Answer in natural language. How many Televisions are visible in the scene? Choose between the following options: 1, 4, 5, 3 or 0
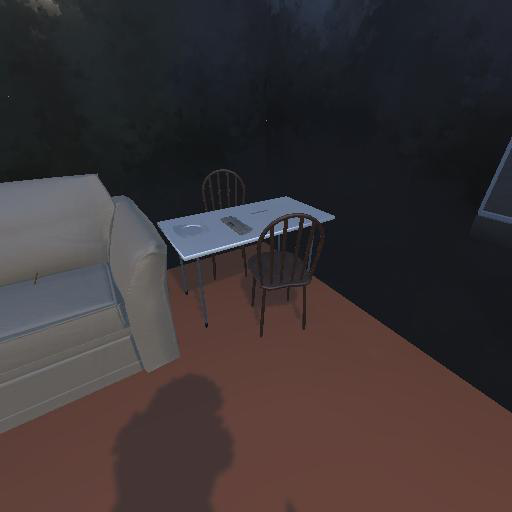
<answer>1</answer>